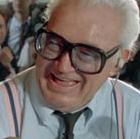
Age: 73